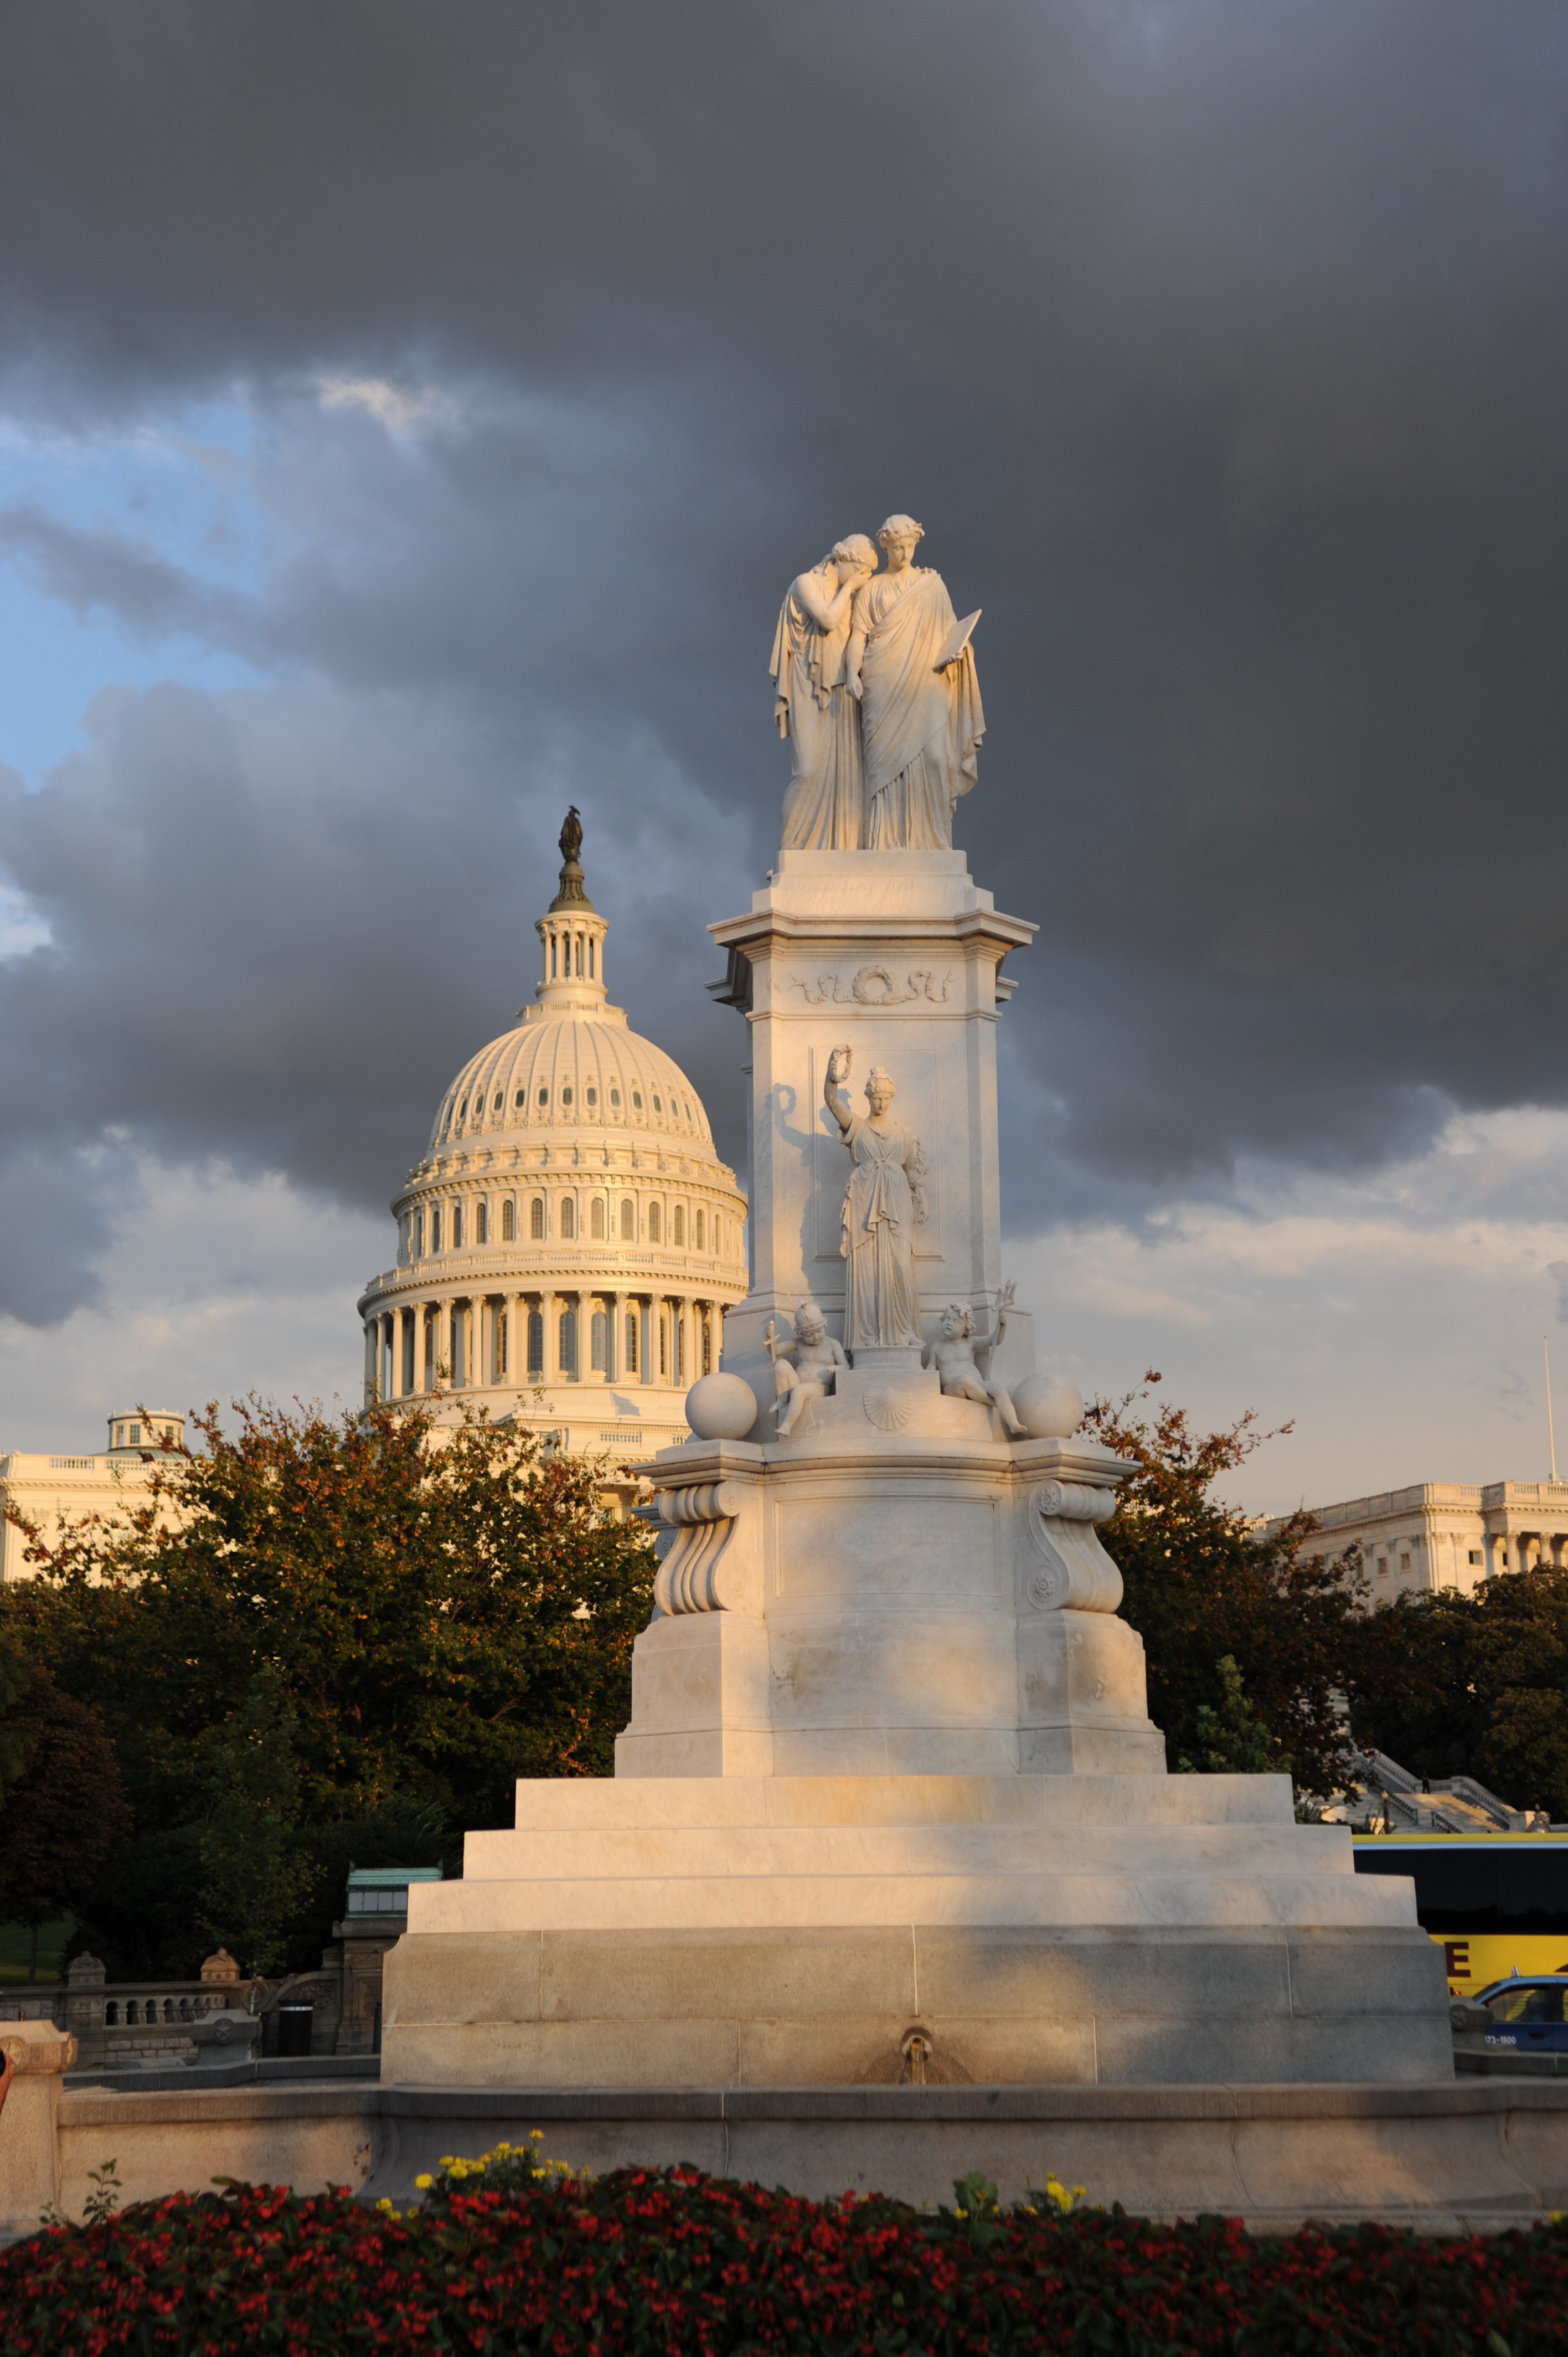
cloud, architecture, sky, sun, building, city, monument, cityscape, travel, statue, reflection, landmark, washington, united states, clouds, temple, fountain, mood, water feature, uta, united states capitol, margit wallner